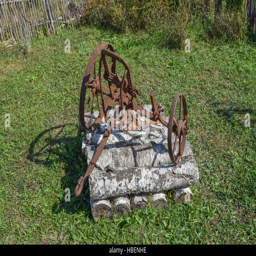
the old iron plow for digging the garden